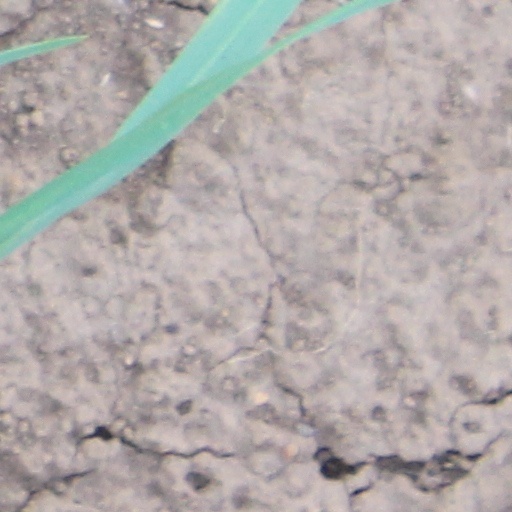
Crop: wheat